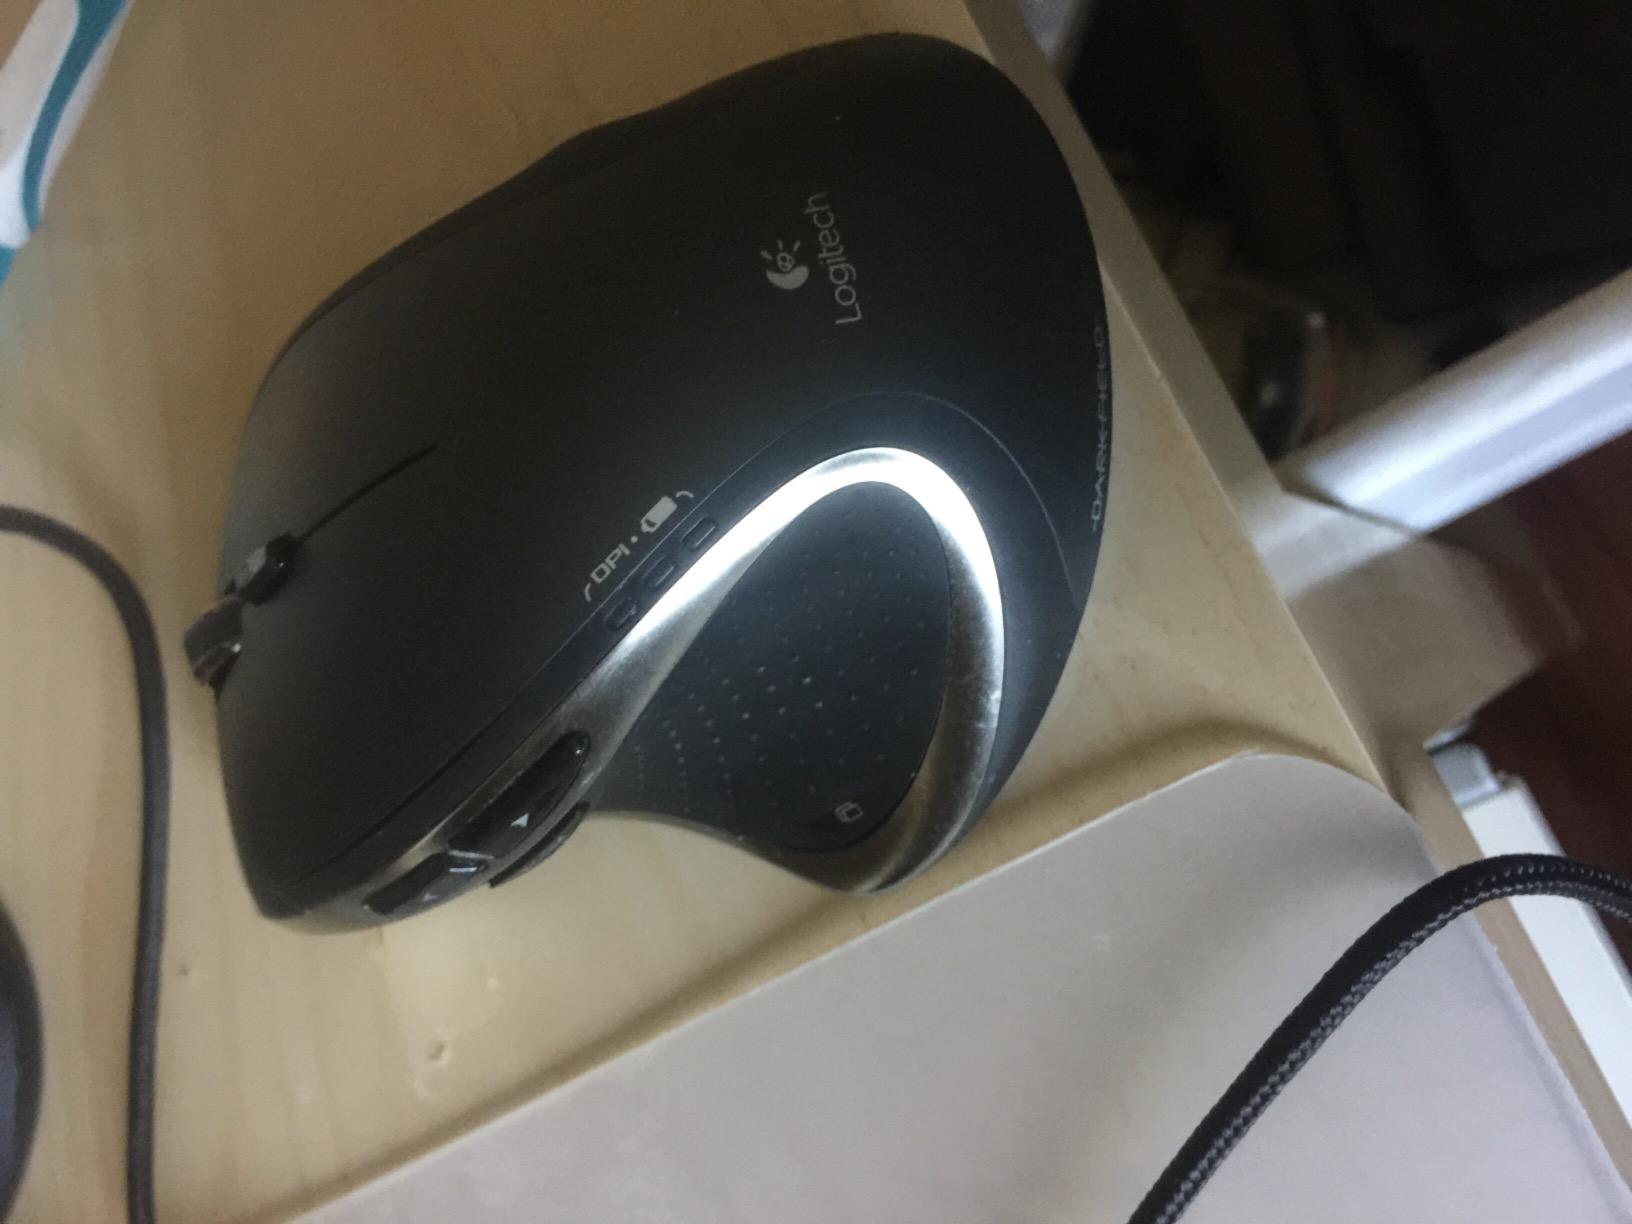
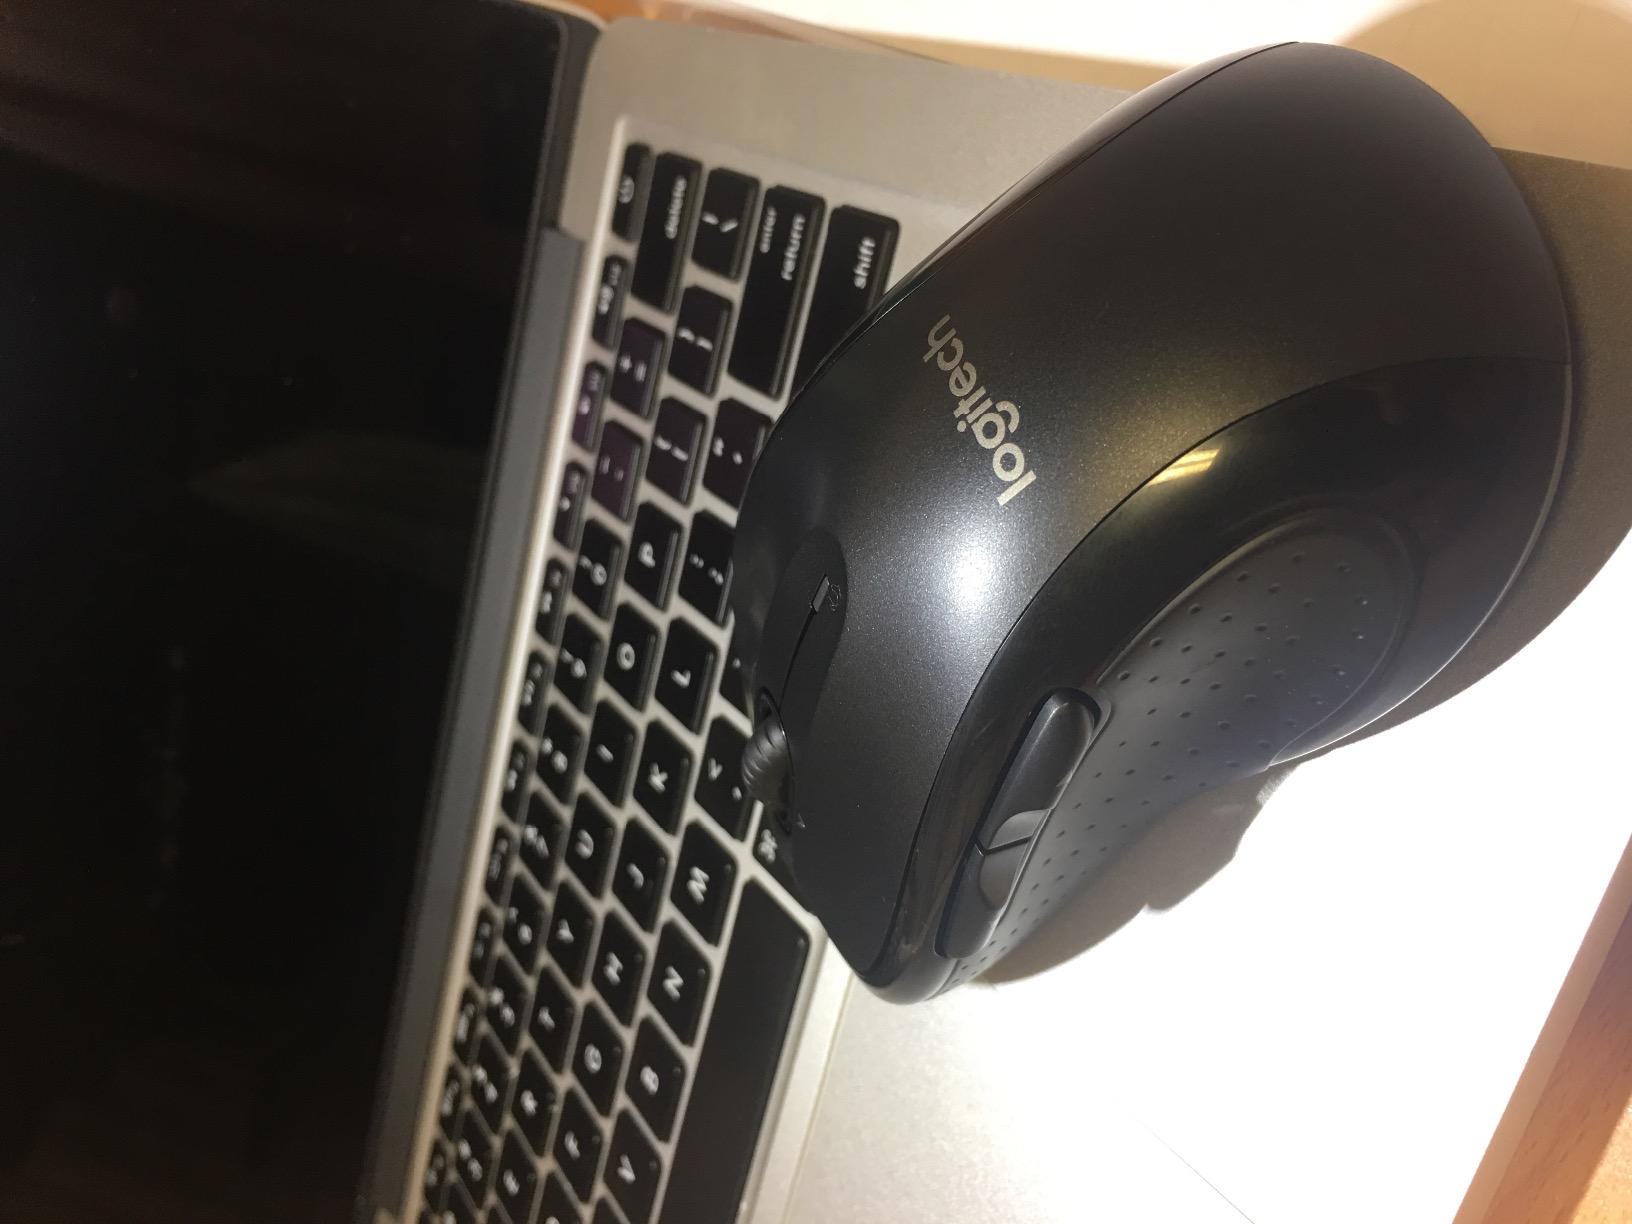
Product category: mouse
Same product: no